Mariefred

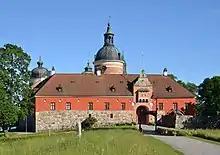
Gripsholm Castle

Mariefred is, despite its small population, for historical reasons often still referred to as a "city". Statistics Sweden, however, only counts localities with more than 10,000 inhabitants as cities.